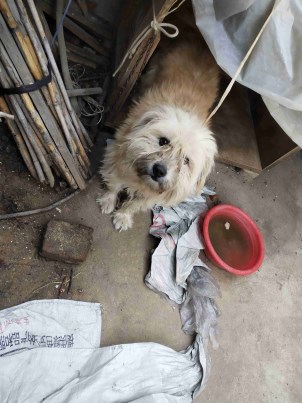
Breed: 3336-n000121-chinese_rural_dog